Diocese of Lincoln

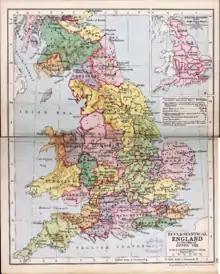
Dioceses of Henry VIII. Lincoln is the large green area, with Oxford and Peterborough marked subdivisions.

The diocese traces its roots in an unbroken line to the Pre-Reformation Diocese of Leicester, founded in 679. The see of Leicester was translated to Dorchester in the late 9th century, before taking in the territory of the Diocese of Lindsey and being translated to Lincoln. The diocese was then the largest in England, extending from the River Thames to the Humber Estuary. In 1072, Remigius de Fécamp, bishop under William the Conqueror, moved the see to Lincoln, although the Bishops of Lincoln retained significant landholdings within Oxfordshire. Because of this historic link, for a long time Banbury remained a peculiar of the Bishop of Lincoln. The modern diocese remains notoriously extensive, having been reportedly referred to by Bob Hardy, Bishop of Lincoln, as "2,000 square miles of bugger all" in 2002.